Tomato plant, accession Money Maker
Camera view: bottom (45 deg); turntable rotation: 210 degrees
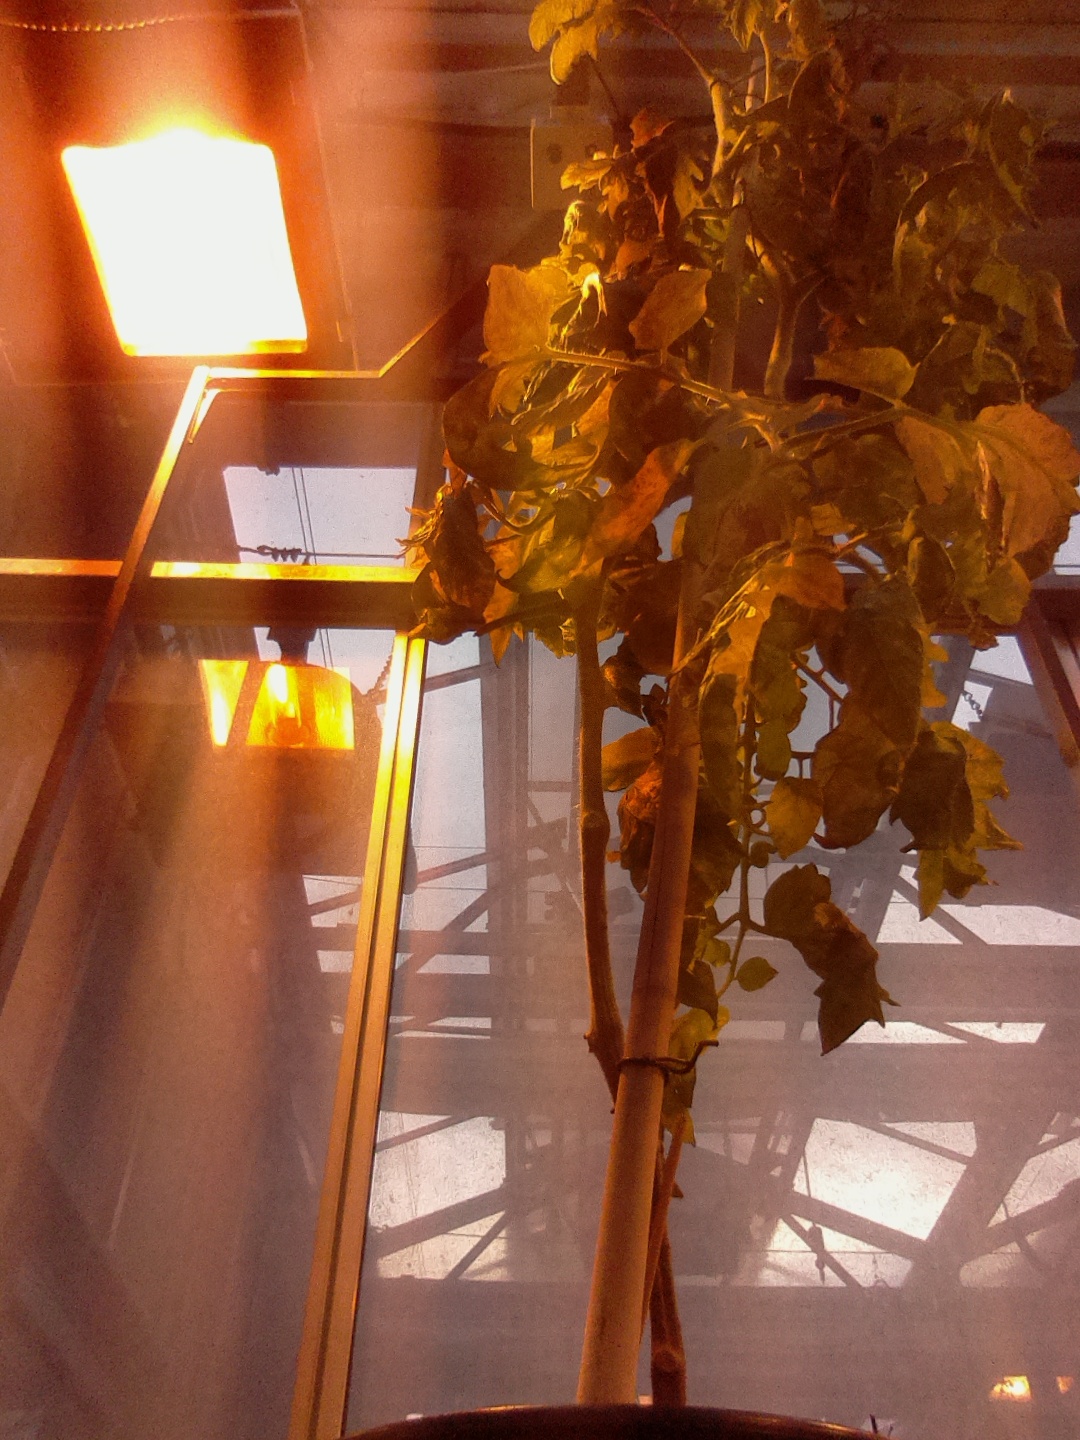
BBCH growth stage 79: 90% -100% of final fruit size